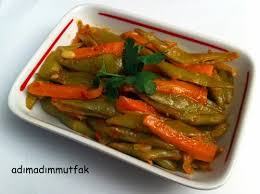
Yemek: taze_fasulye